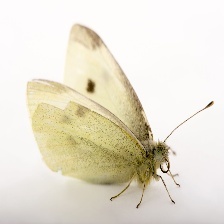
Species: CABBAGE WHITE
Butterfly family (ImageNet category): cabbage_butterfly